Key House

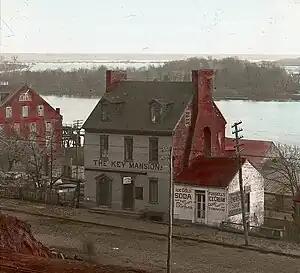
Key House in the late 19th-century

The Key House, also referred to as the Key Mansion, was the Washington, D.C., home of lawyer and poet Francis Scott Key from 1805 to 1830. It was built in 1795 and demolished in the 1940s for a highway ramp.